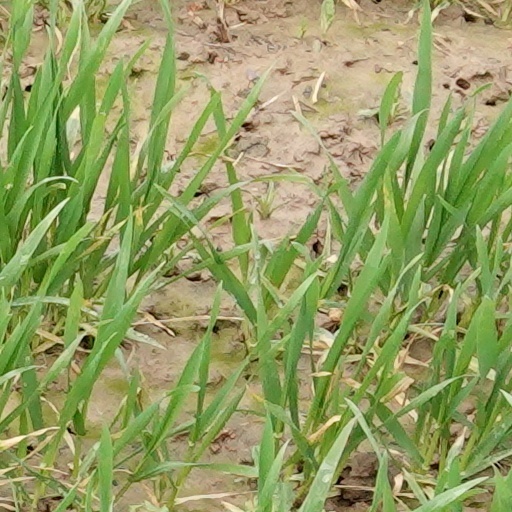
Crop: wheat